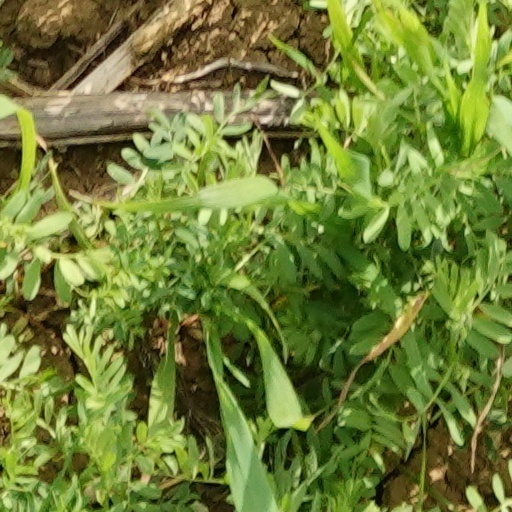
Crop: wheat